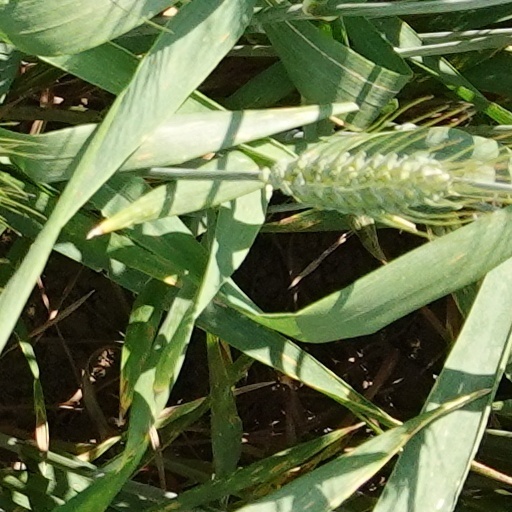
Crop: wheat